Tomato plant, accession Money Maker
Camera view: vertical (180 deg); turntable rotation: 120 degrees
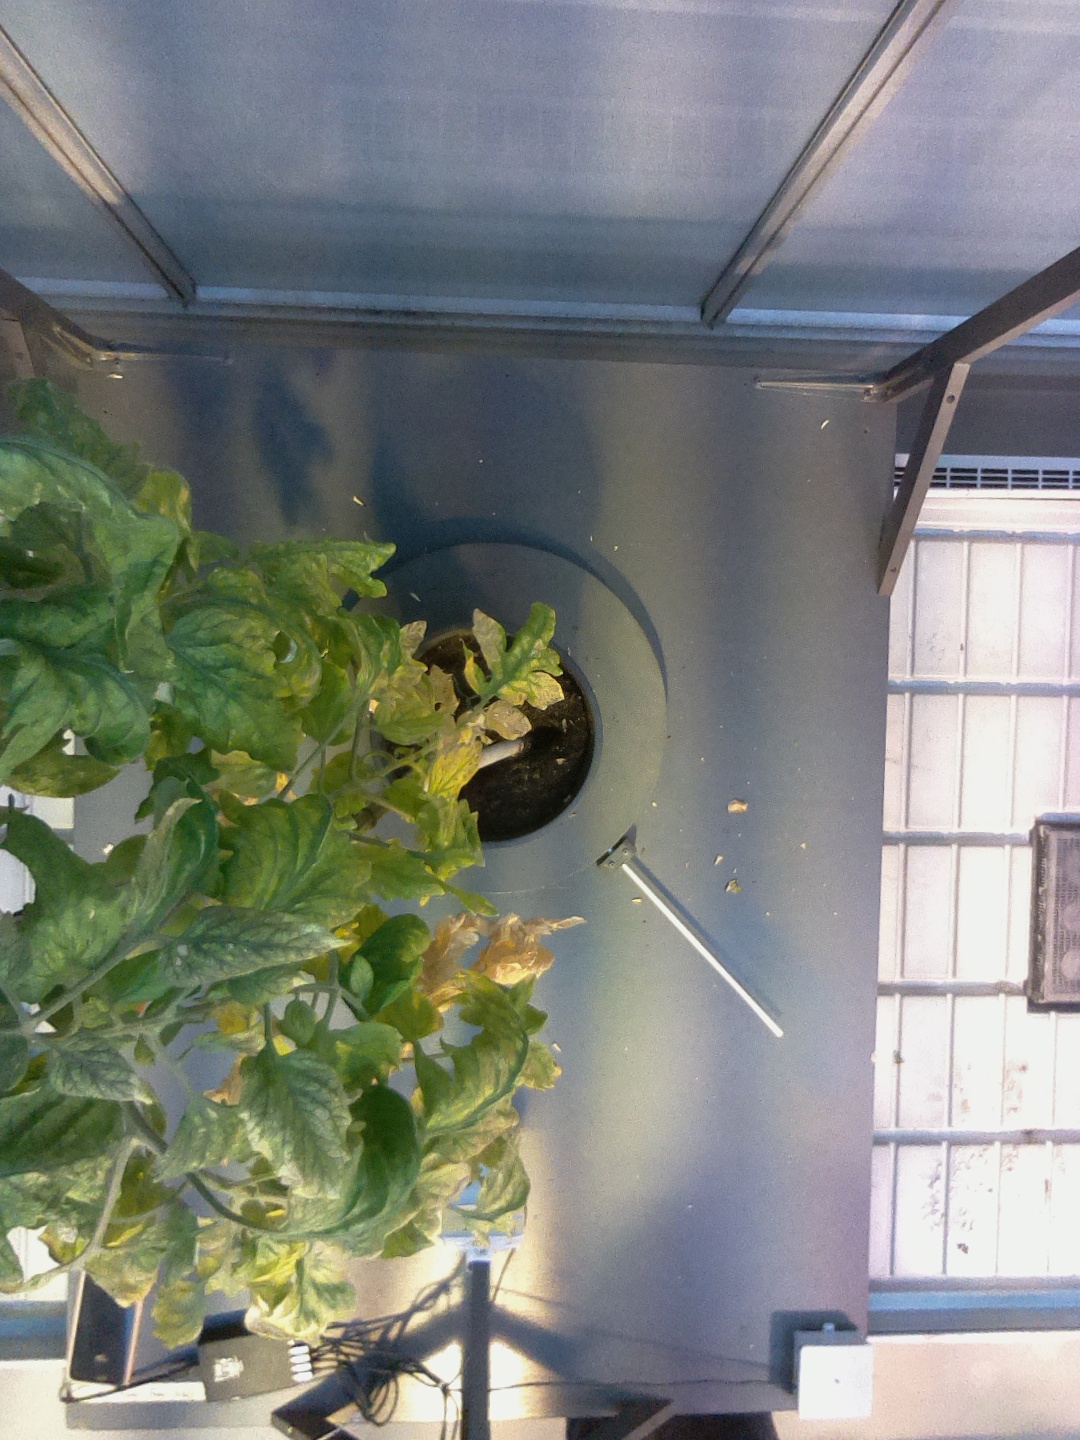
BBCH growth stage 81: 10%-20% of fruits show typical fully ripe color